The Real Housewives of Orange County season 12

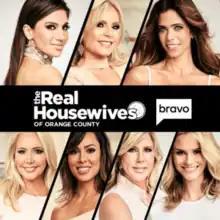

The twelfth season of "The Real Housewives of Orange County", an American reality television series, is broadcast on Bravo. It aired from July 10, 2017, until November 27, 2017 and is primarily filmed in Orange County, California. Its executive producers are Adam Karpel, Alex Baskin, Douglas Ross, Gregory Stewart, Scott Dunlop, Stephanie Boyriven and Andy Cohen.